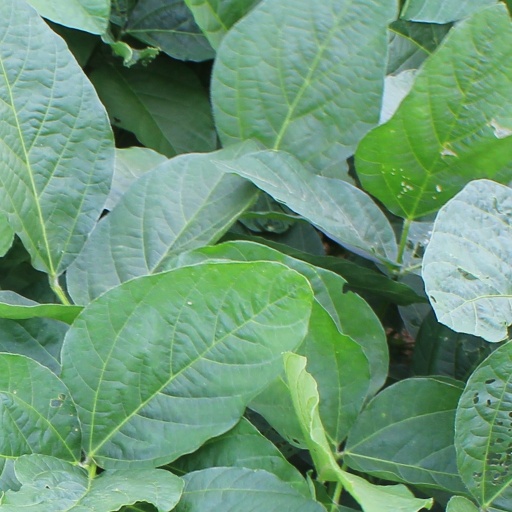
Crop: soybean